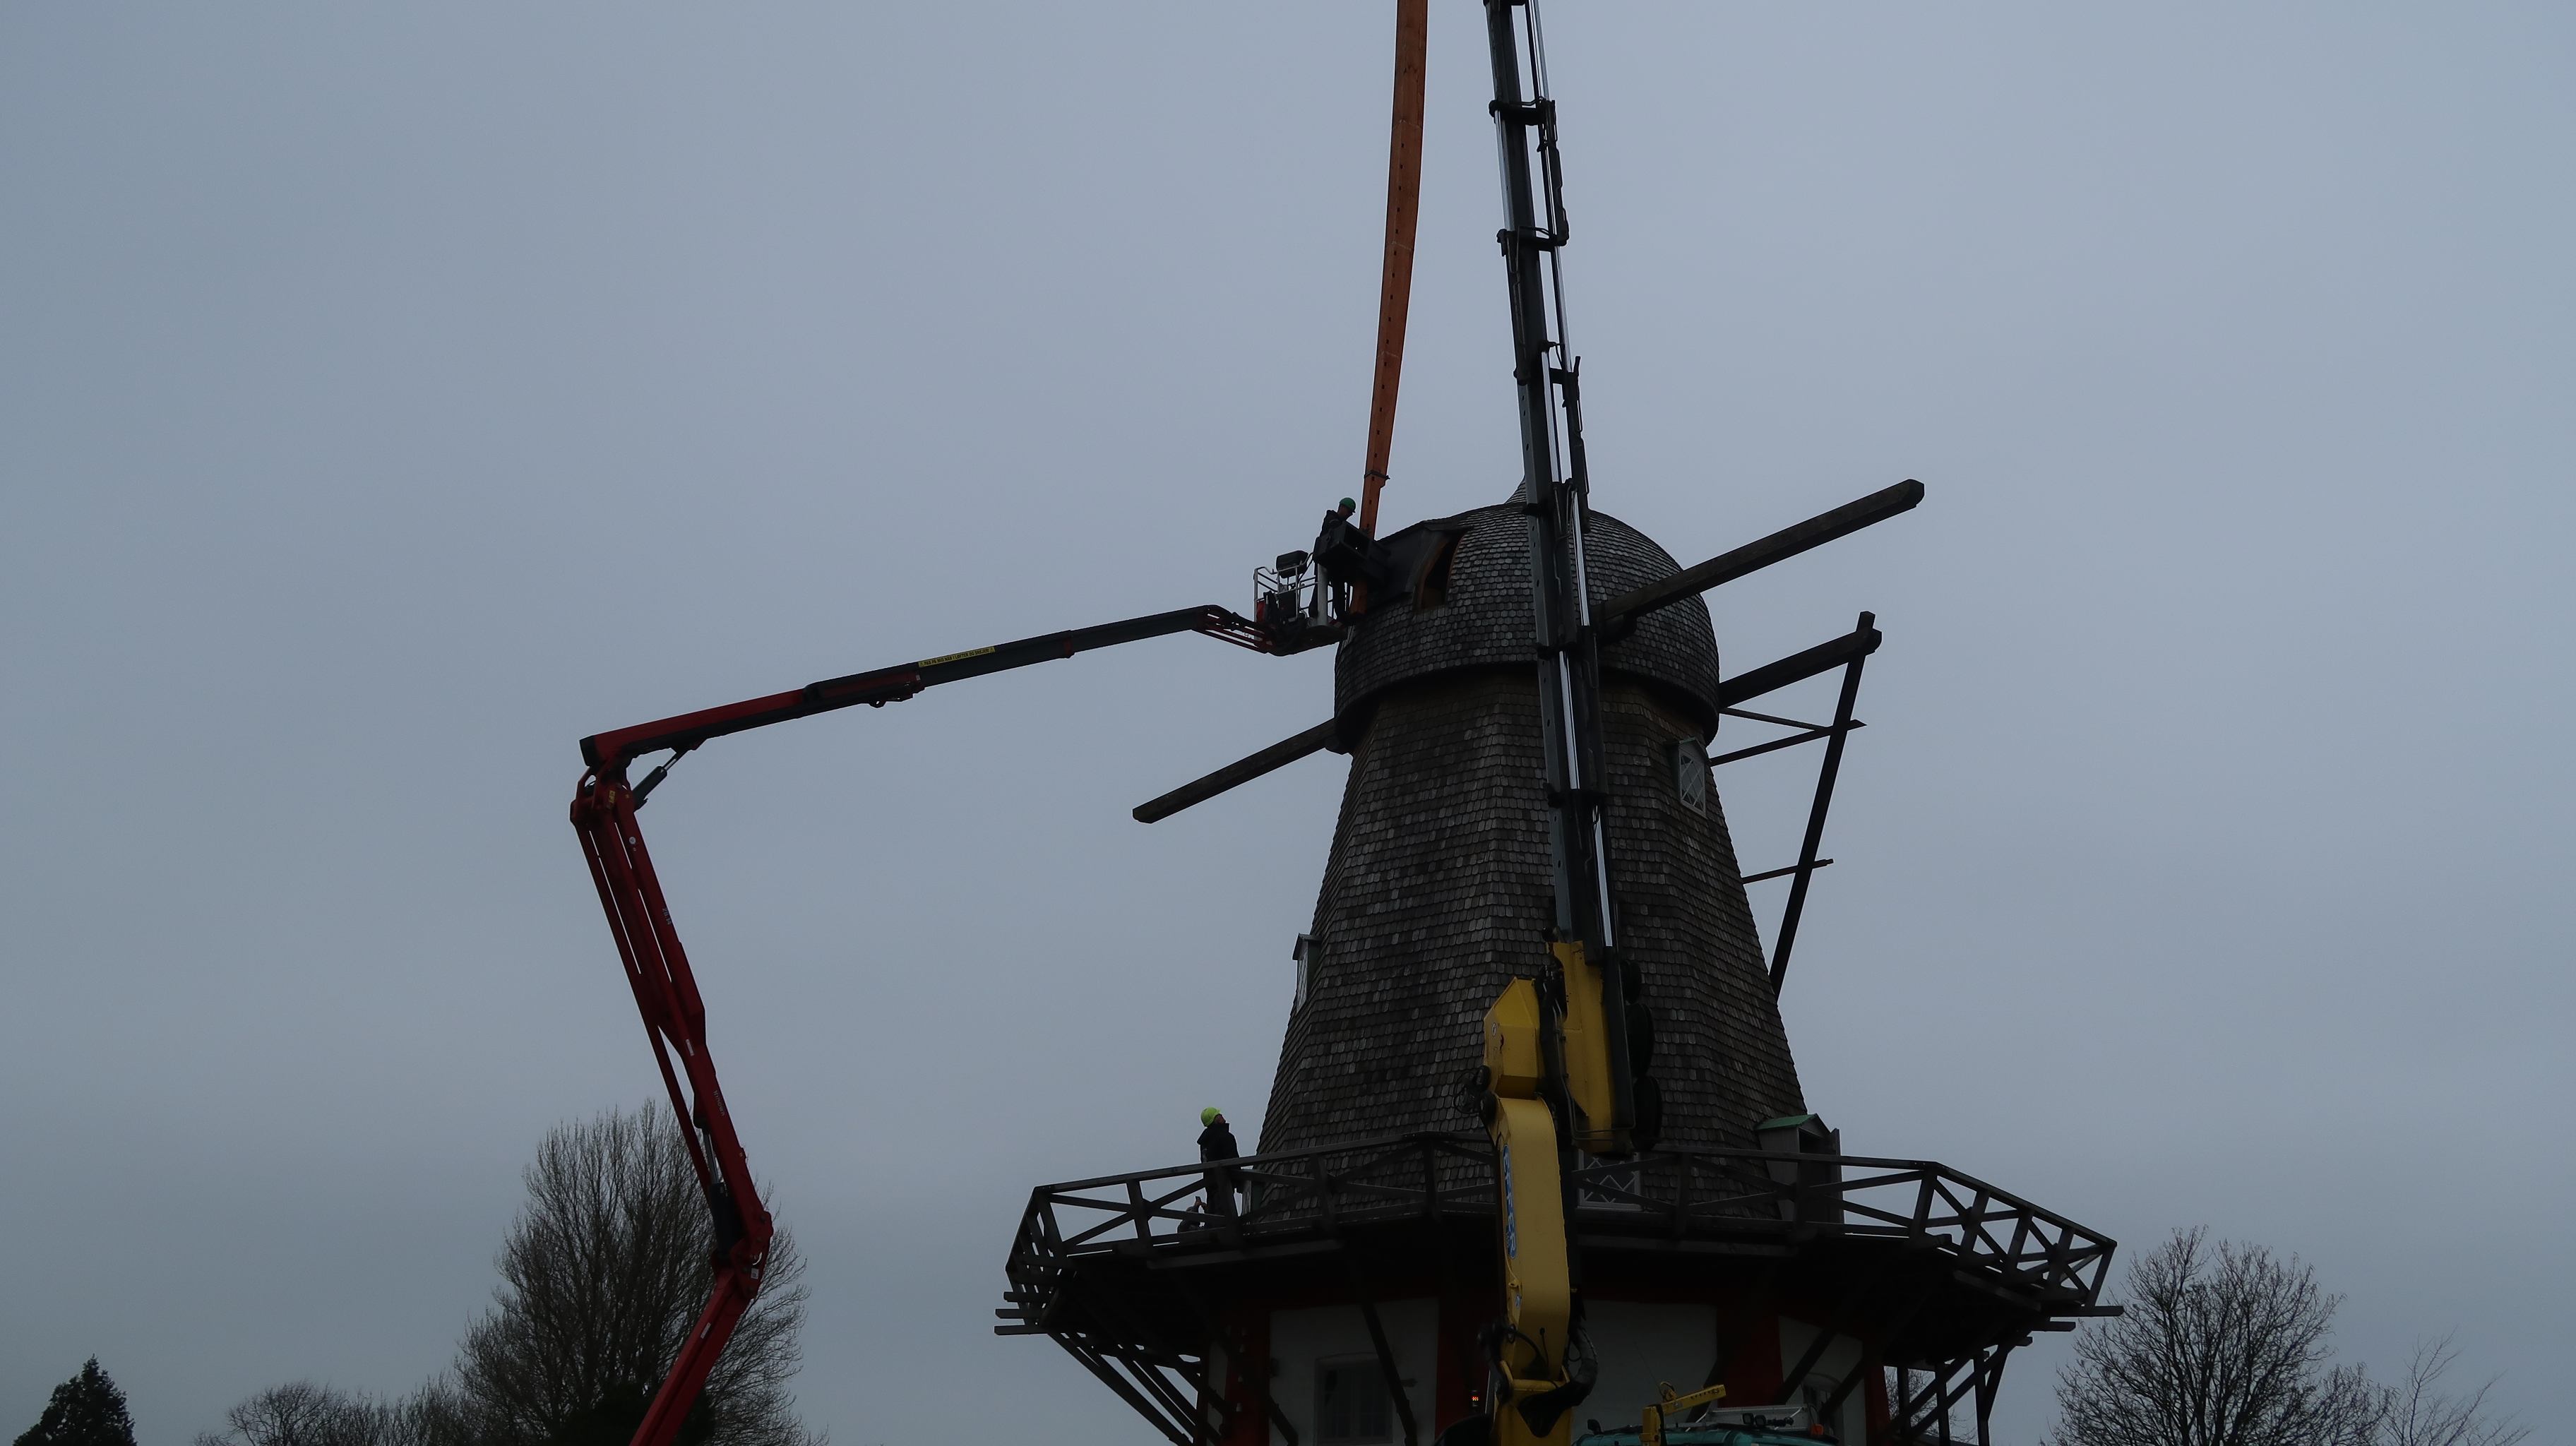
Moellehat, moellereparation, moellevinge, sky, windmill, mill, electricity, gas, window, tree, wind, public utility, pole, machine, electrical supply, twig, metal, vehicle, wheel, automotive wheel system, tower, building